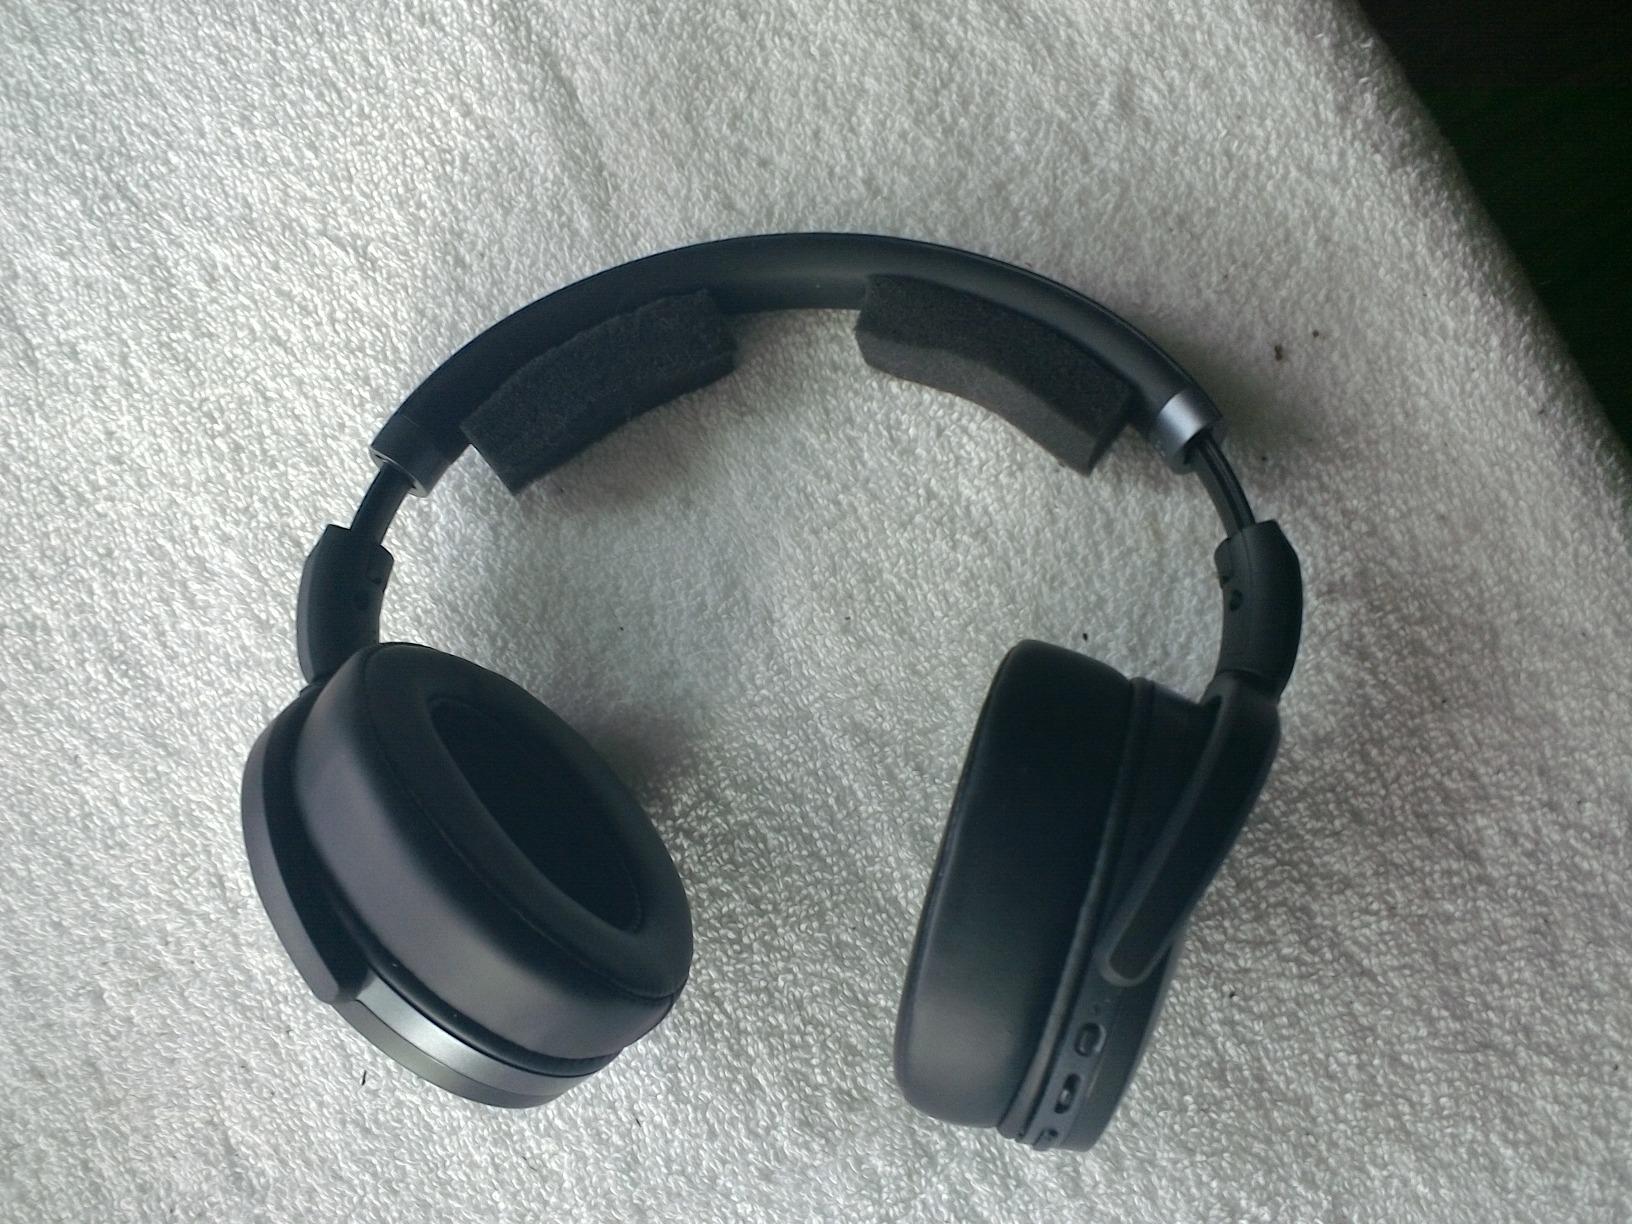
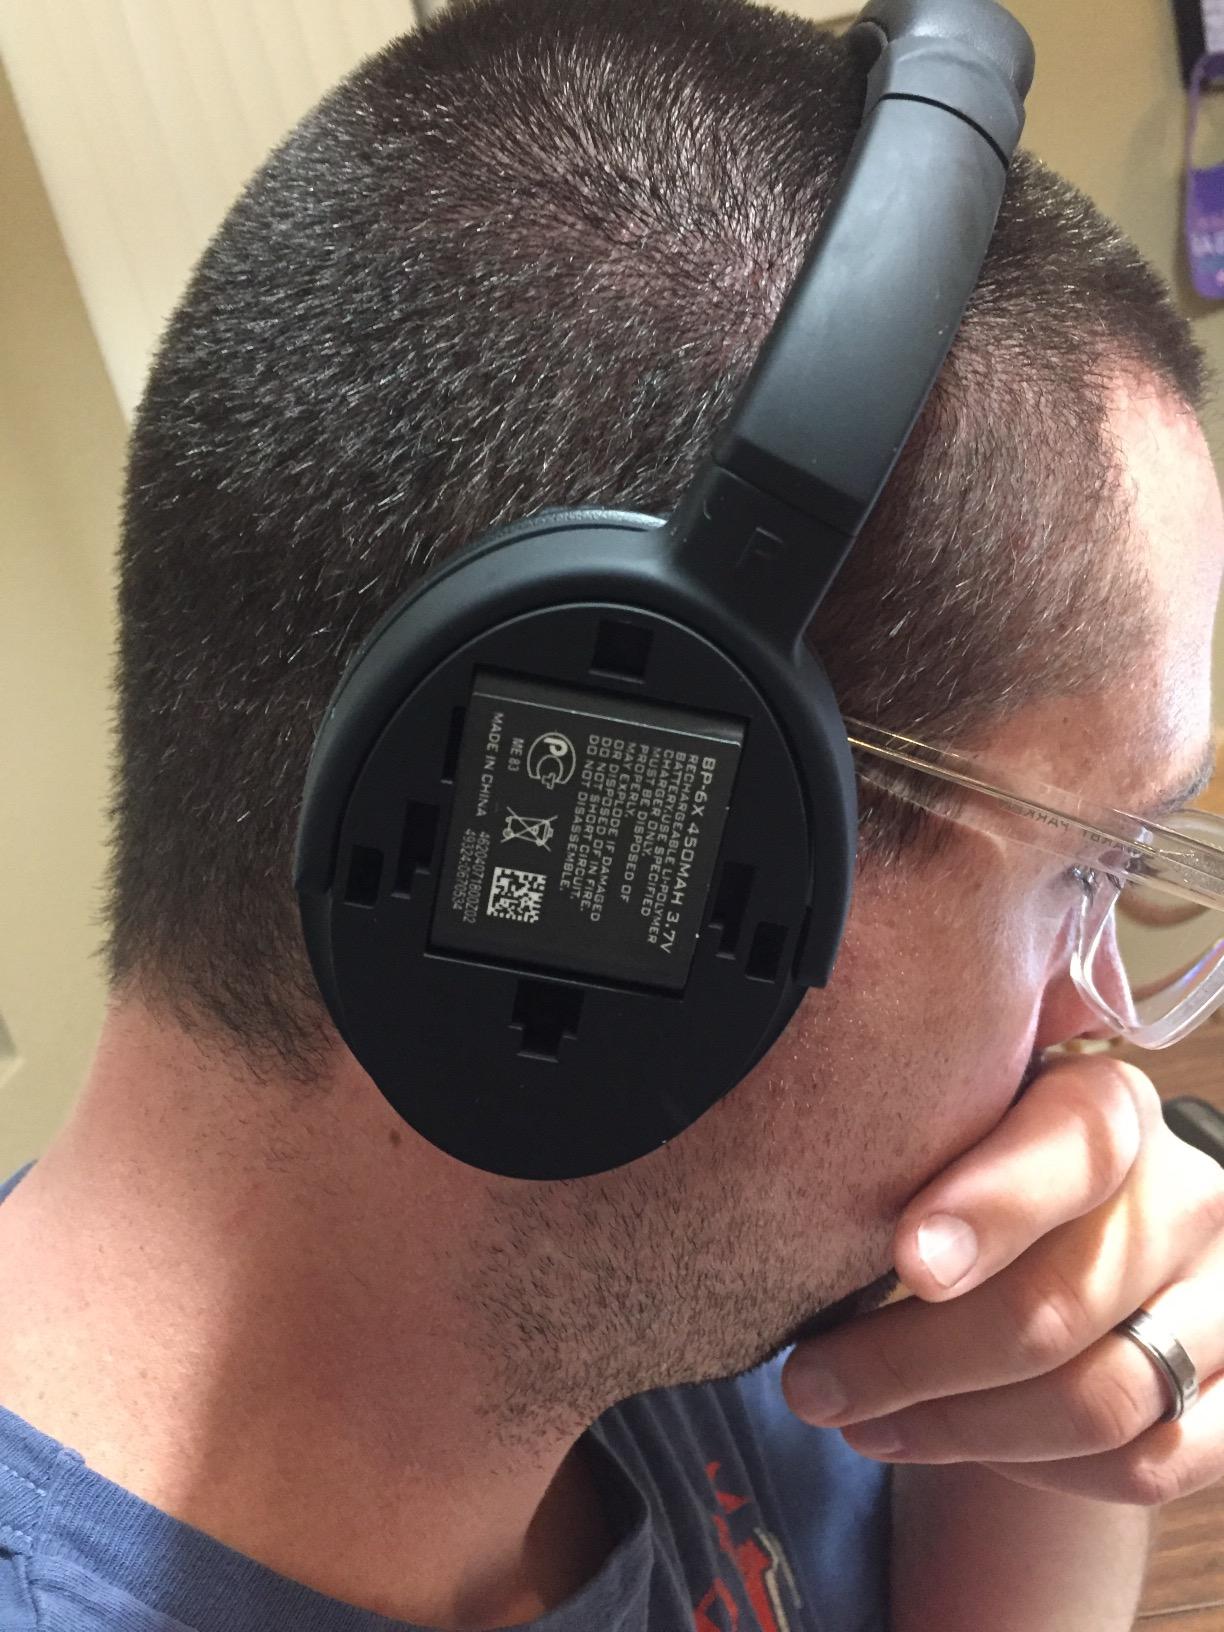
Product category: headphones
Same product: no